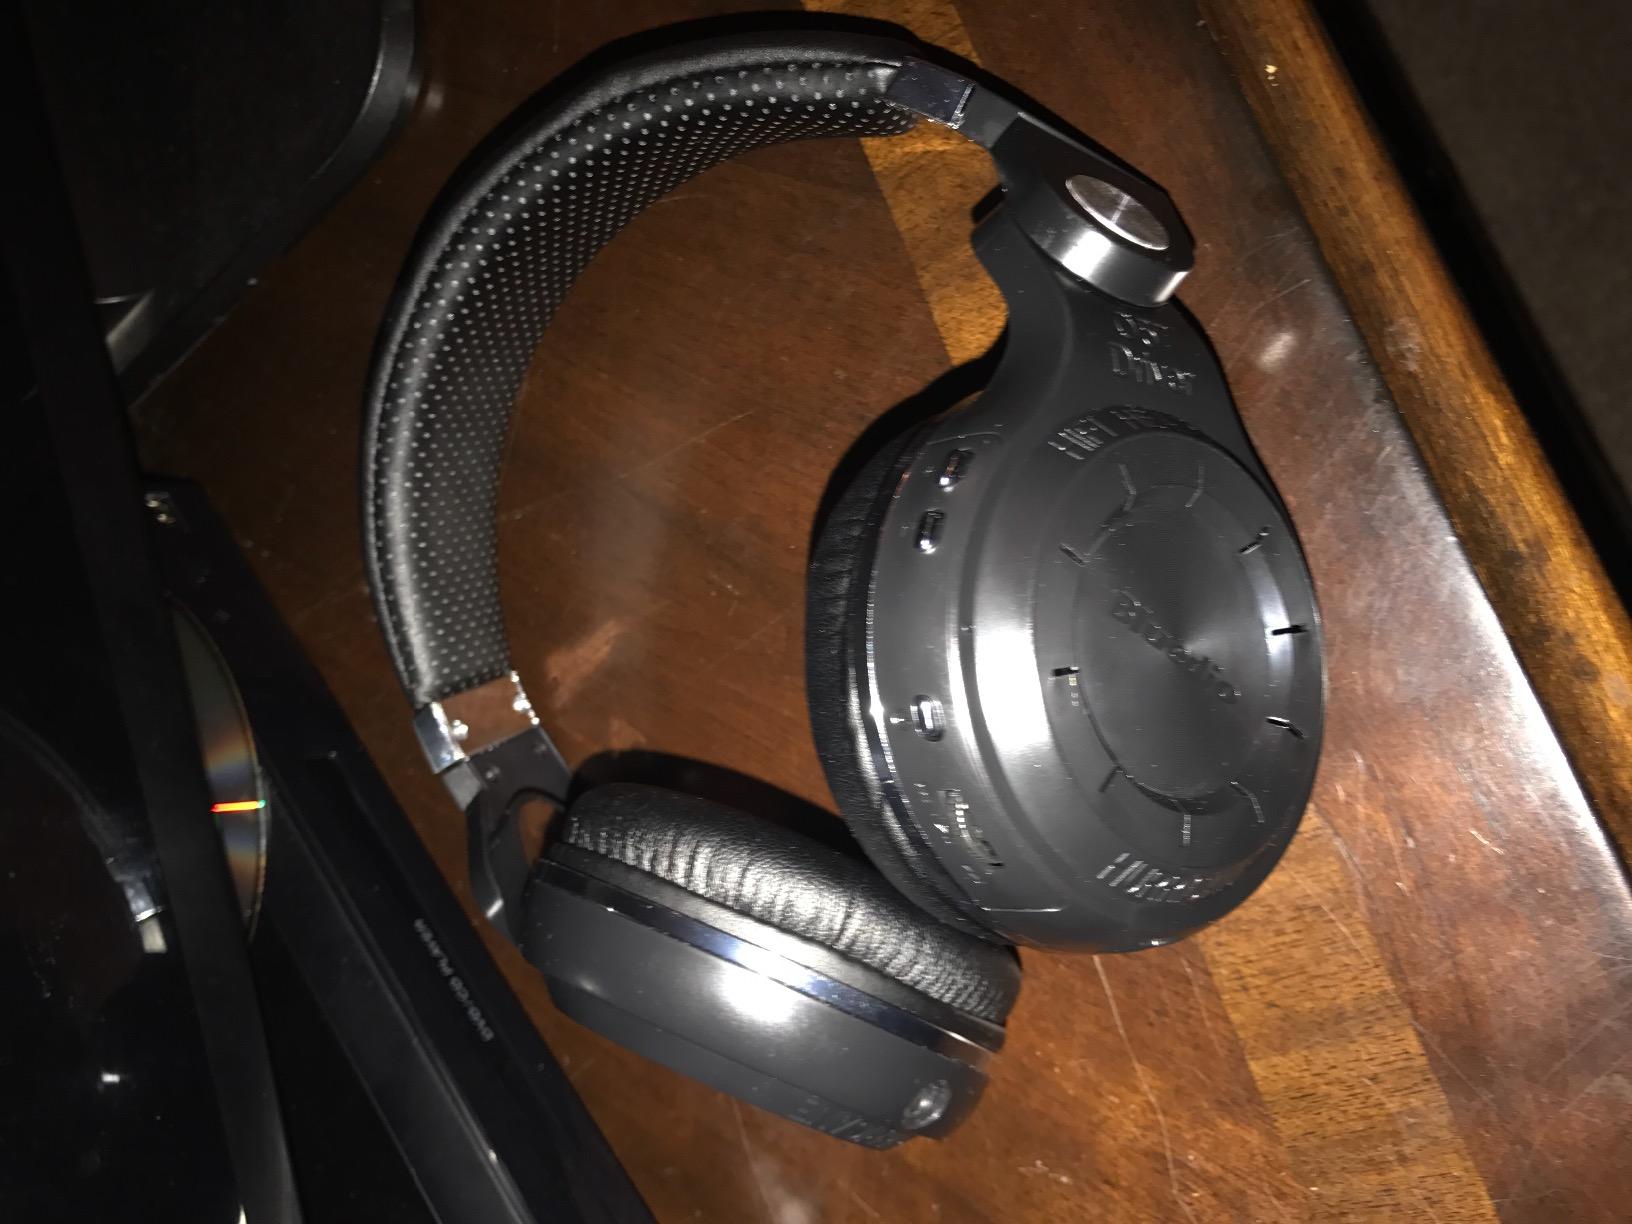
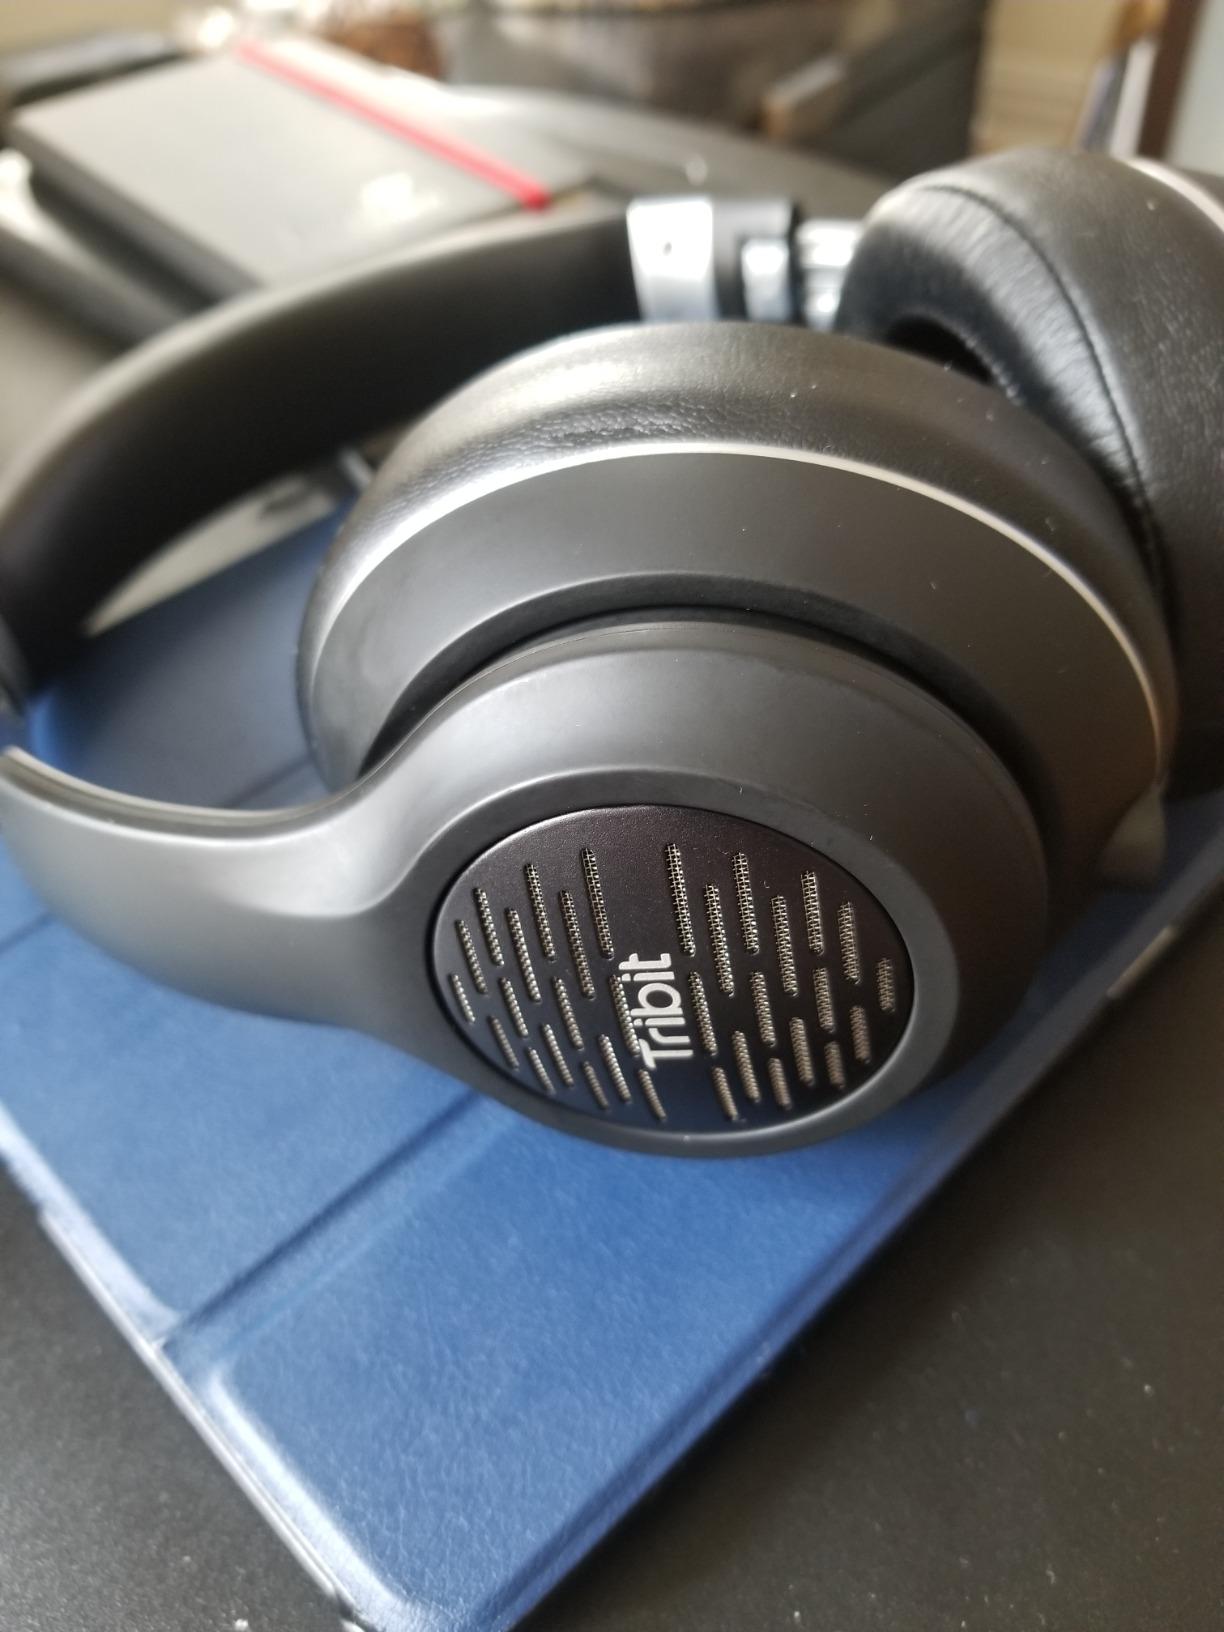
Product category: headphones
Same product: no